Thomas Day (cabinetmaker)

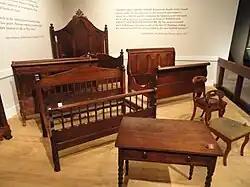
Furniture attributed to Day, North Carolina Museum of History.

Thomas Day (c. 1801–1861) was an American furniture craftsman and cabinetmaker in Milton, Caswell County, North Carolina. Born into a free African-American family in Dinwiddie County, Virginia, Day moved to Milton in 1817 and became a highly successful businessman, boasting the largest and most productive workshop in the state during the 1850s. Day catered to upper-class white clientele and was respected among his peers for his craftsmanship and work ethic. Day came from a relatively well-off family and was privately educated. Today, Day's pieces are highly sought after and sell for high prices; his work has been heavily studied and displayed in museums such as the North Carolina Museum of History. Day is celebrated as a highly skilled craftsman and savvy businessman, specifically in regards to the challenges his race posed to his success in the Antebellum South.